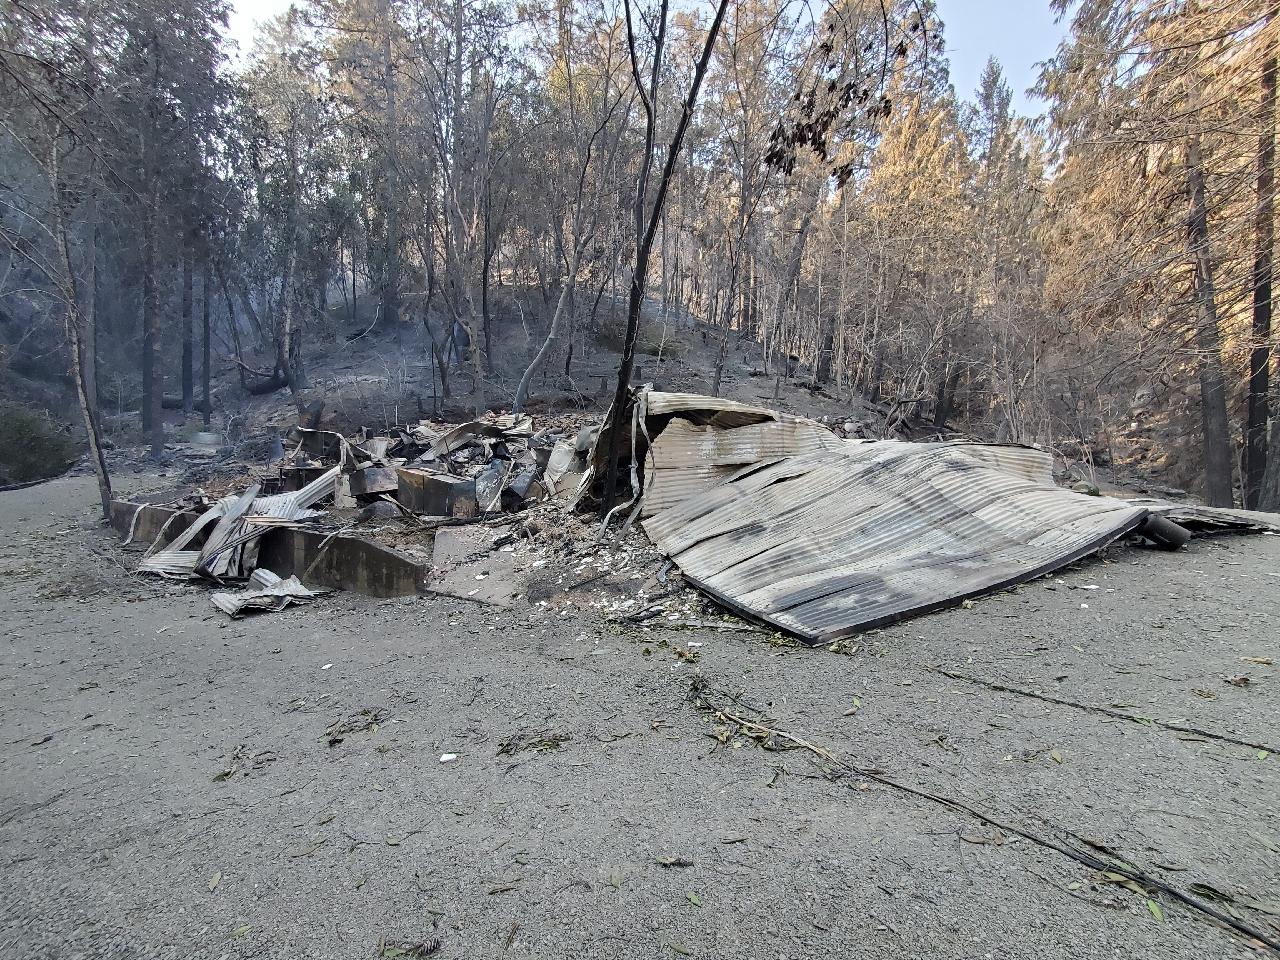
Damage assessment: destroyed